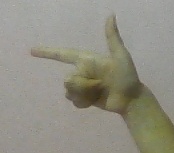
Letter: yaa